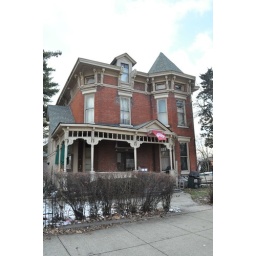
I found a small street of great houses in Columbus.. interspersed with motels, mid-century office complexes and fast food.